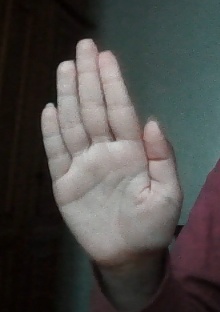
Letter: seen